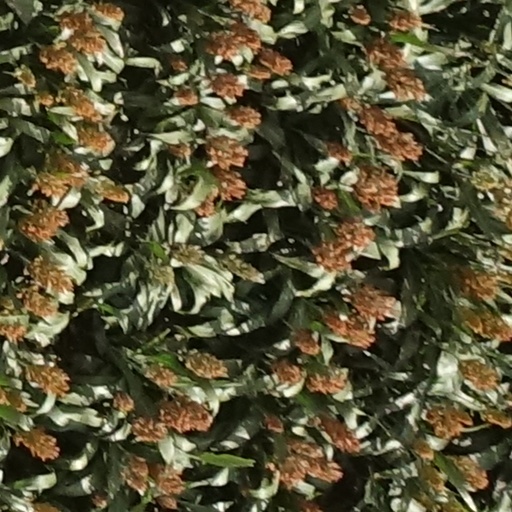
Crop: sorghum